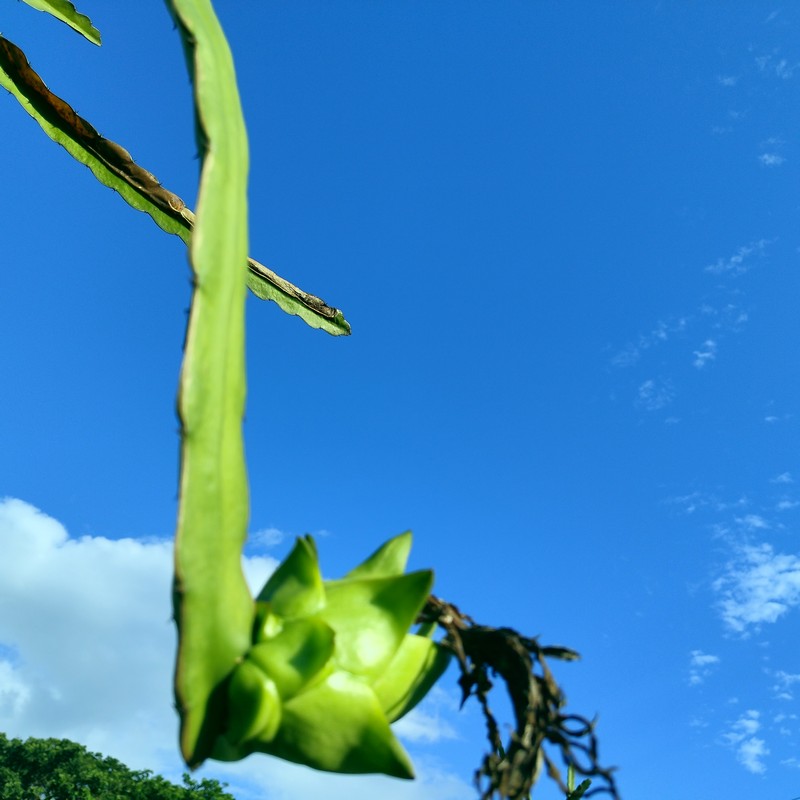
Label: Immature Dragon Fruit